Mild androgen insensitivity syndrome

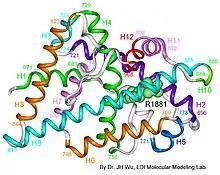
AIS results when the function of the androgen receptor (AR) is impaired. The AR protein (pictured) mediates the effects of androgens in the human body.

Mild androgen insensitivity syndrome (MAIS) is an intersex condition that results in a mild impairment of the cell's ability to respond to androgens. The degree of impairment is sufficient to impair spermatogenesis and / or the development of secondary sexual characteristics at puberty in males, but does not affect genital differentiation or development. Female genital and sexual development is not significantly affected by the insensitivity to androgens; as such, MAIS is only diagnosed in males. The clinical phenotype associated with MAIS is a normal male habitus with mild spermatogenic defect and / or reduced secondary terminal hair.